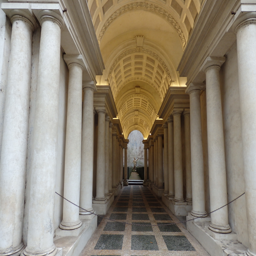
* the full scale ... the floor rises as the ceiling comes down and the column grow shorter .